Patrick Sharp

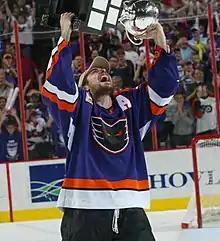
Sharp In June 2005. He won the Calder Cup with the Philadelphia Phantoms during the 2004–05 NHL lockout.

After completing two years with Vermont, Sharp signed a three-year entry-level contract with the Flyers on May 21, 2002. He made his NHL debut in 2002–03, playing in three games with the Flyers but spending most of the season with their American Hockey League (AHL) affiliate, the Philadelphia Phantoms, recording 33 points (14 goals, 19 assists) in 53 games.